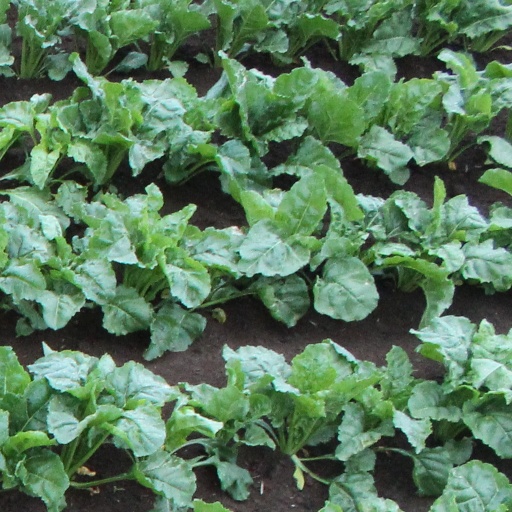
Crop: sugar beet